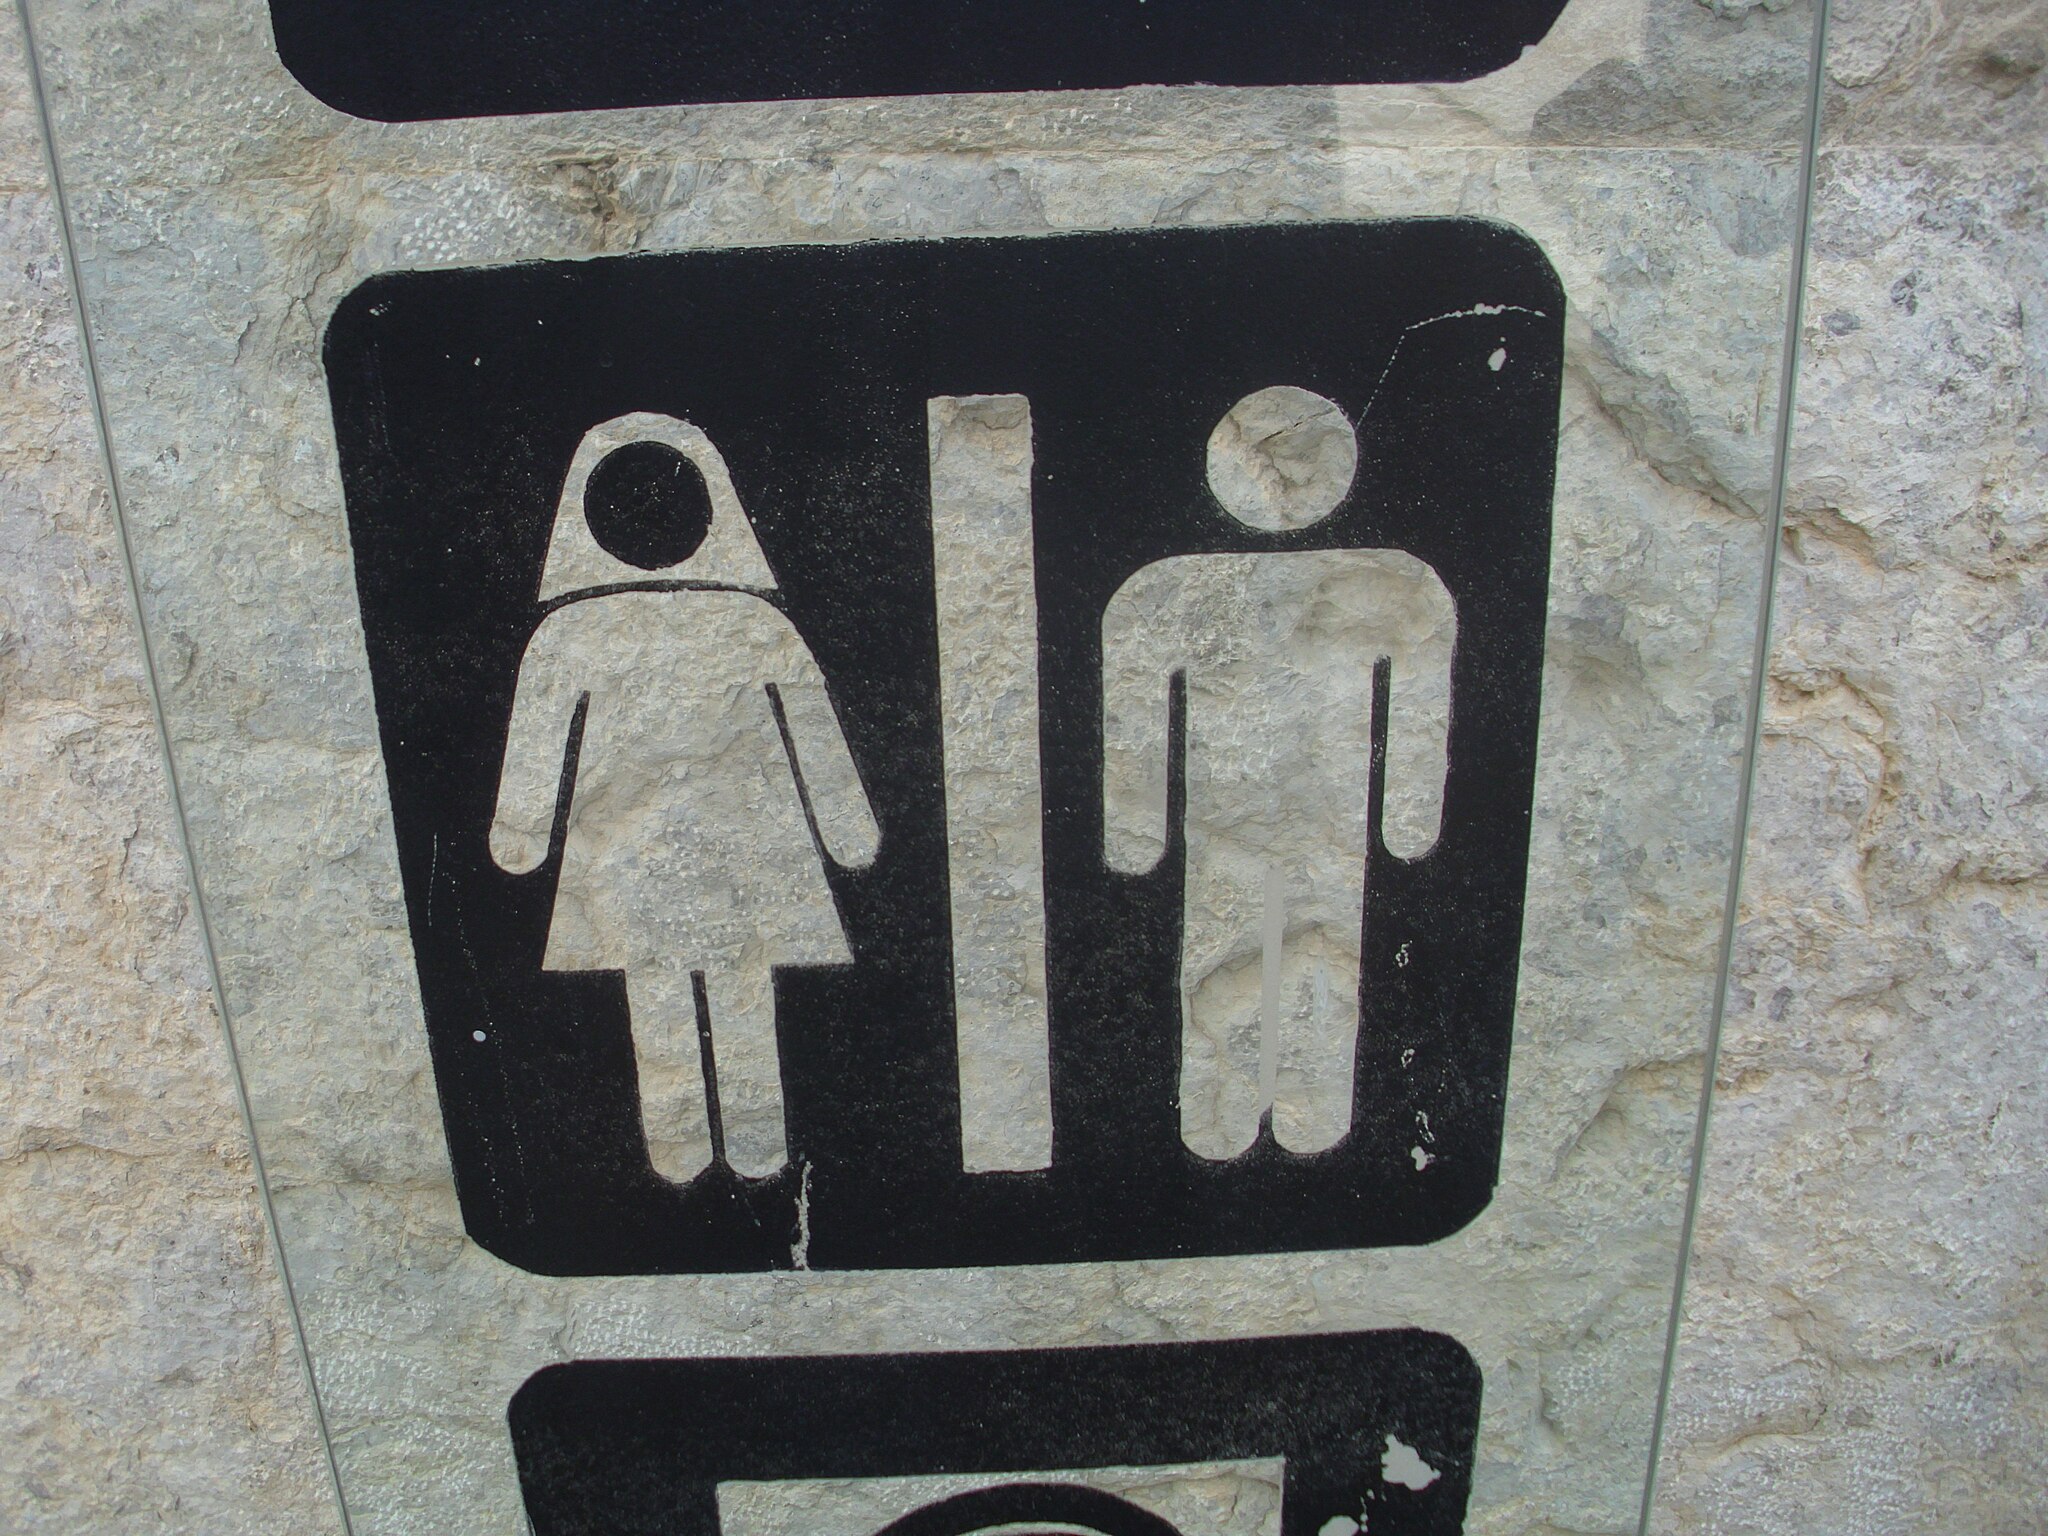
Title: Ŝildo de necesejo en Persepolo (Irano) 001
Description: Toilet sign in Persepolis , Iran
Date: 2010-08-04
Categories: Self-published work, Toilet signs in Iran, Files with coordinates missing SDC location of creation, People in Persepolis, Iran photographs taken on 2010-08-04, Hijabs in art, Toilet pictograms (woman and man)